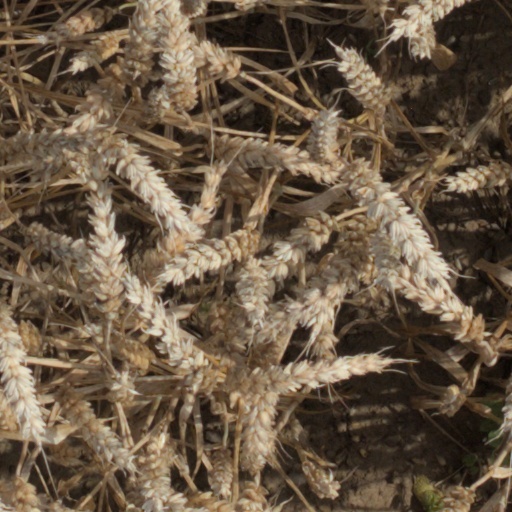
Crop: wheat